Baby Not on Board

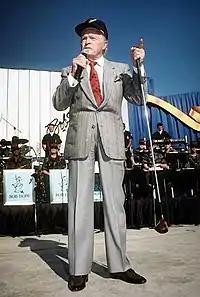
Another cultural reference included Stewie mistaking Quagmire for Bob Hope.

"Baby Not on Board" makes several media references. The plot itself is inspired by the film "Home Alone". At the Quahog Day Spa, Peter mentions that he needs the sauna's treatment after a stressful morning; the scene cuts to a non-sequitur that parodies the opening scene of "Back to the Future". Another scene in the spa references the film "Ghost"; representations of the film's stars, Patrick Swayze and Demi Moore, are on top of Peter's back giving him a massage. After Lois chastises Peter, he recites the speech John Candy made in "Planes, Trains, and Automobiles" nearly verbatim. Chris asks his friend why in "The Lord of the Rings" films Frodo and Gandalf walk to get to Mordor instead of taking the Eagle that was used at the end of the story. When driving to the Grand Canyon, the family sings Bette Midler's "The Rose". When Stewie chains Cleveland and Quagmire to the basement wall, he forces them to watch the DirecTV help channel.